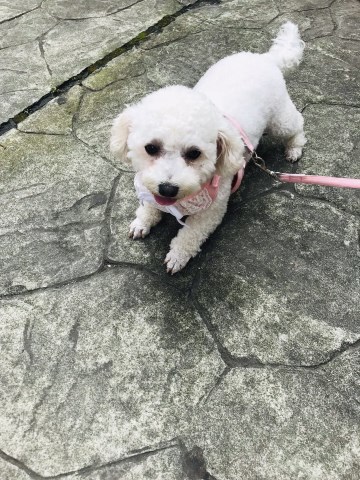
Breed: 3083-n000117-Bichon_Frise